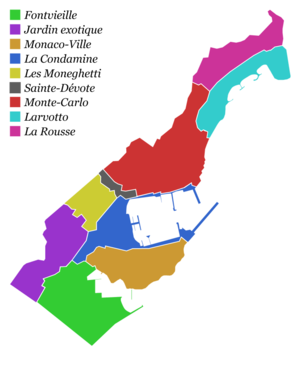
La principauté de Monaco est située sur la côte méditerranéenne, sur la Côte d'Azur, à 18 km de Nice et 12 km de la frontière franco-italienne en suivant la côte, à mi-chemin entre Nice et la frontière italienne.